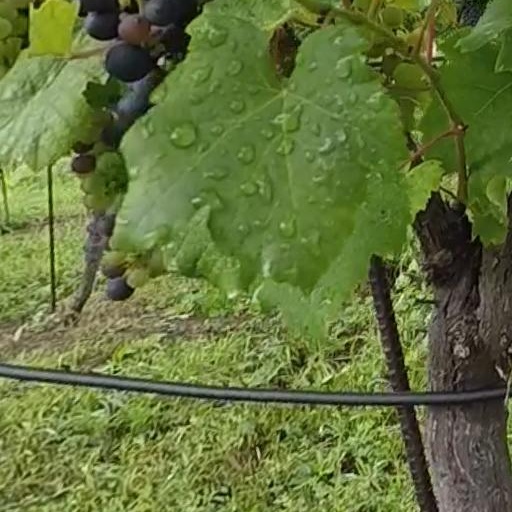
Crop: grape